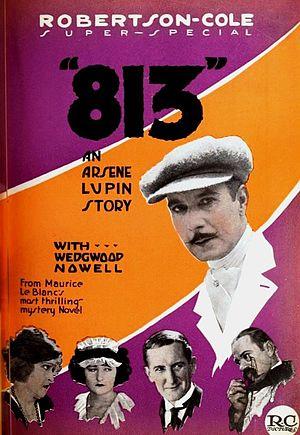
813 est un film muet américain réalisé par Charles Christie et Scott Sidney et sorti en 1920. Ce film est l'adaptation du roman éponyme de Maurice Leblanc mettant en scène le personnage du gentleman-cambrioleur, Arsène Lupin.